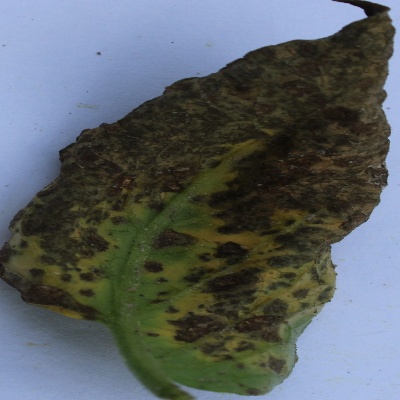
Crop: Tomato
Condition: leaf blight